USS Stark

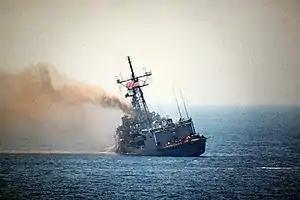
"Stark" listing following two hits by Exocet missiles.

No weapons were fired in defense of "Stark". The autonomous Phalanx CIWS remained in standby mode, Mark 36 SRBOC countermeasures were not armed until seconds before the missile hit. The attacking Exocet missiles and Mirage aircraft were in a blindspot of the STIR fire control director (Separate tracking and illumination Radar, part of the Mk 92 Guided Missile Fire Control System), and the Oto Melara Mk 75 76 mm/62 caliber naval gun, but in the clear for the MK 92 CAS (Combined Antenna System, primary search and tracking radar of the Mk 92 Guided Missile Fire Control System) and the Mk 13 Mod 4 single-arm launcher. The ship failed to maneuver to bring its Mk 75 to bear before the first missile hit.